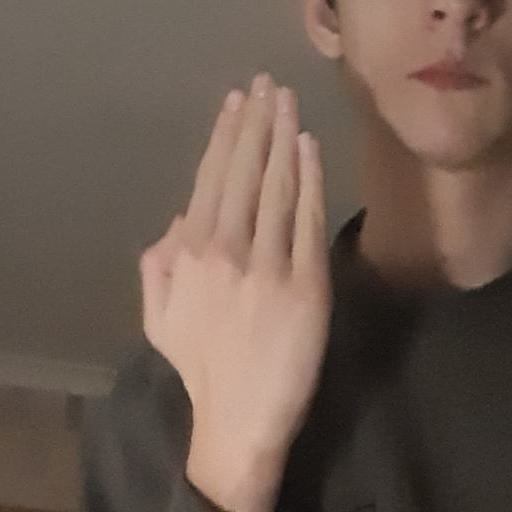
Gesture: stop_inverted